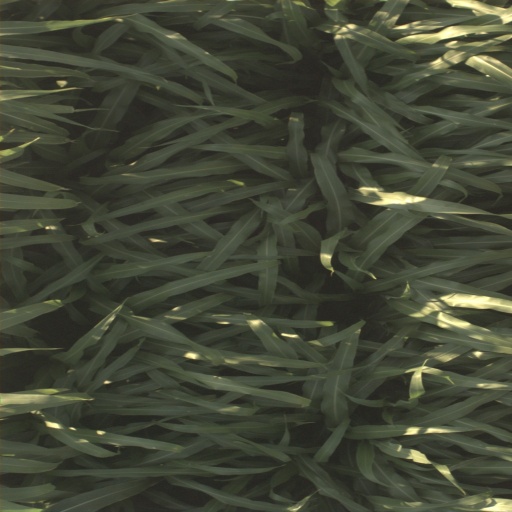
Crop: sorghum